Second Vatican Council

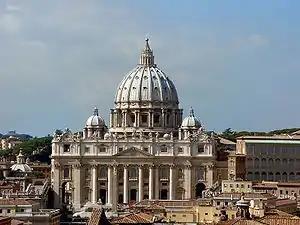
St. Peter's Basilica, venue of the council

The Second Ecumenical Council of the Vatican, commonly known as the or , was the 21st and most recent ecumenical council of the Catholic Church. The council met each autumn from 1962 to 1965 in St. Peter's Basilica in Vatican City for sessions of 8 and 12 weeks.